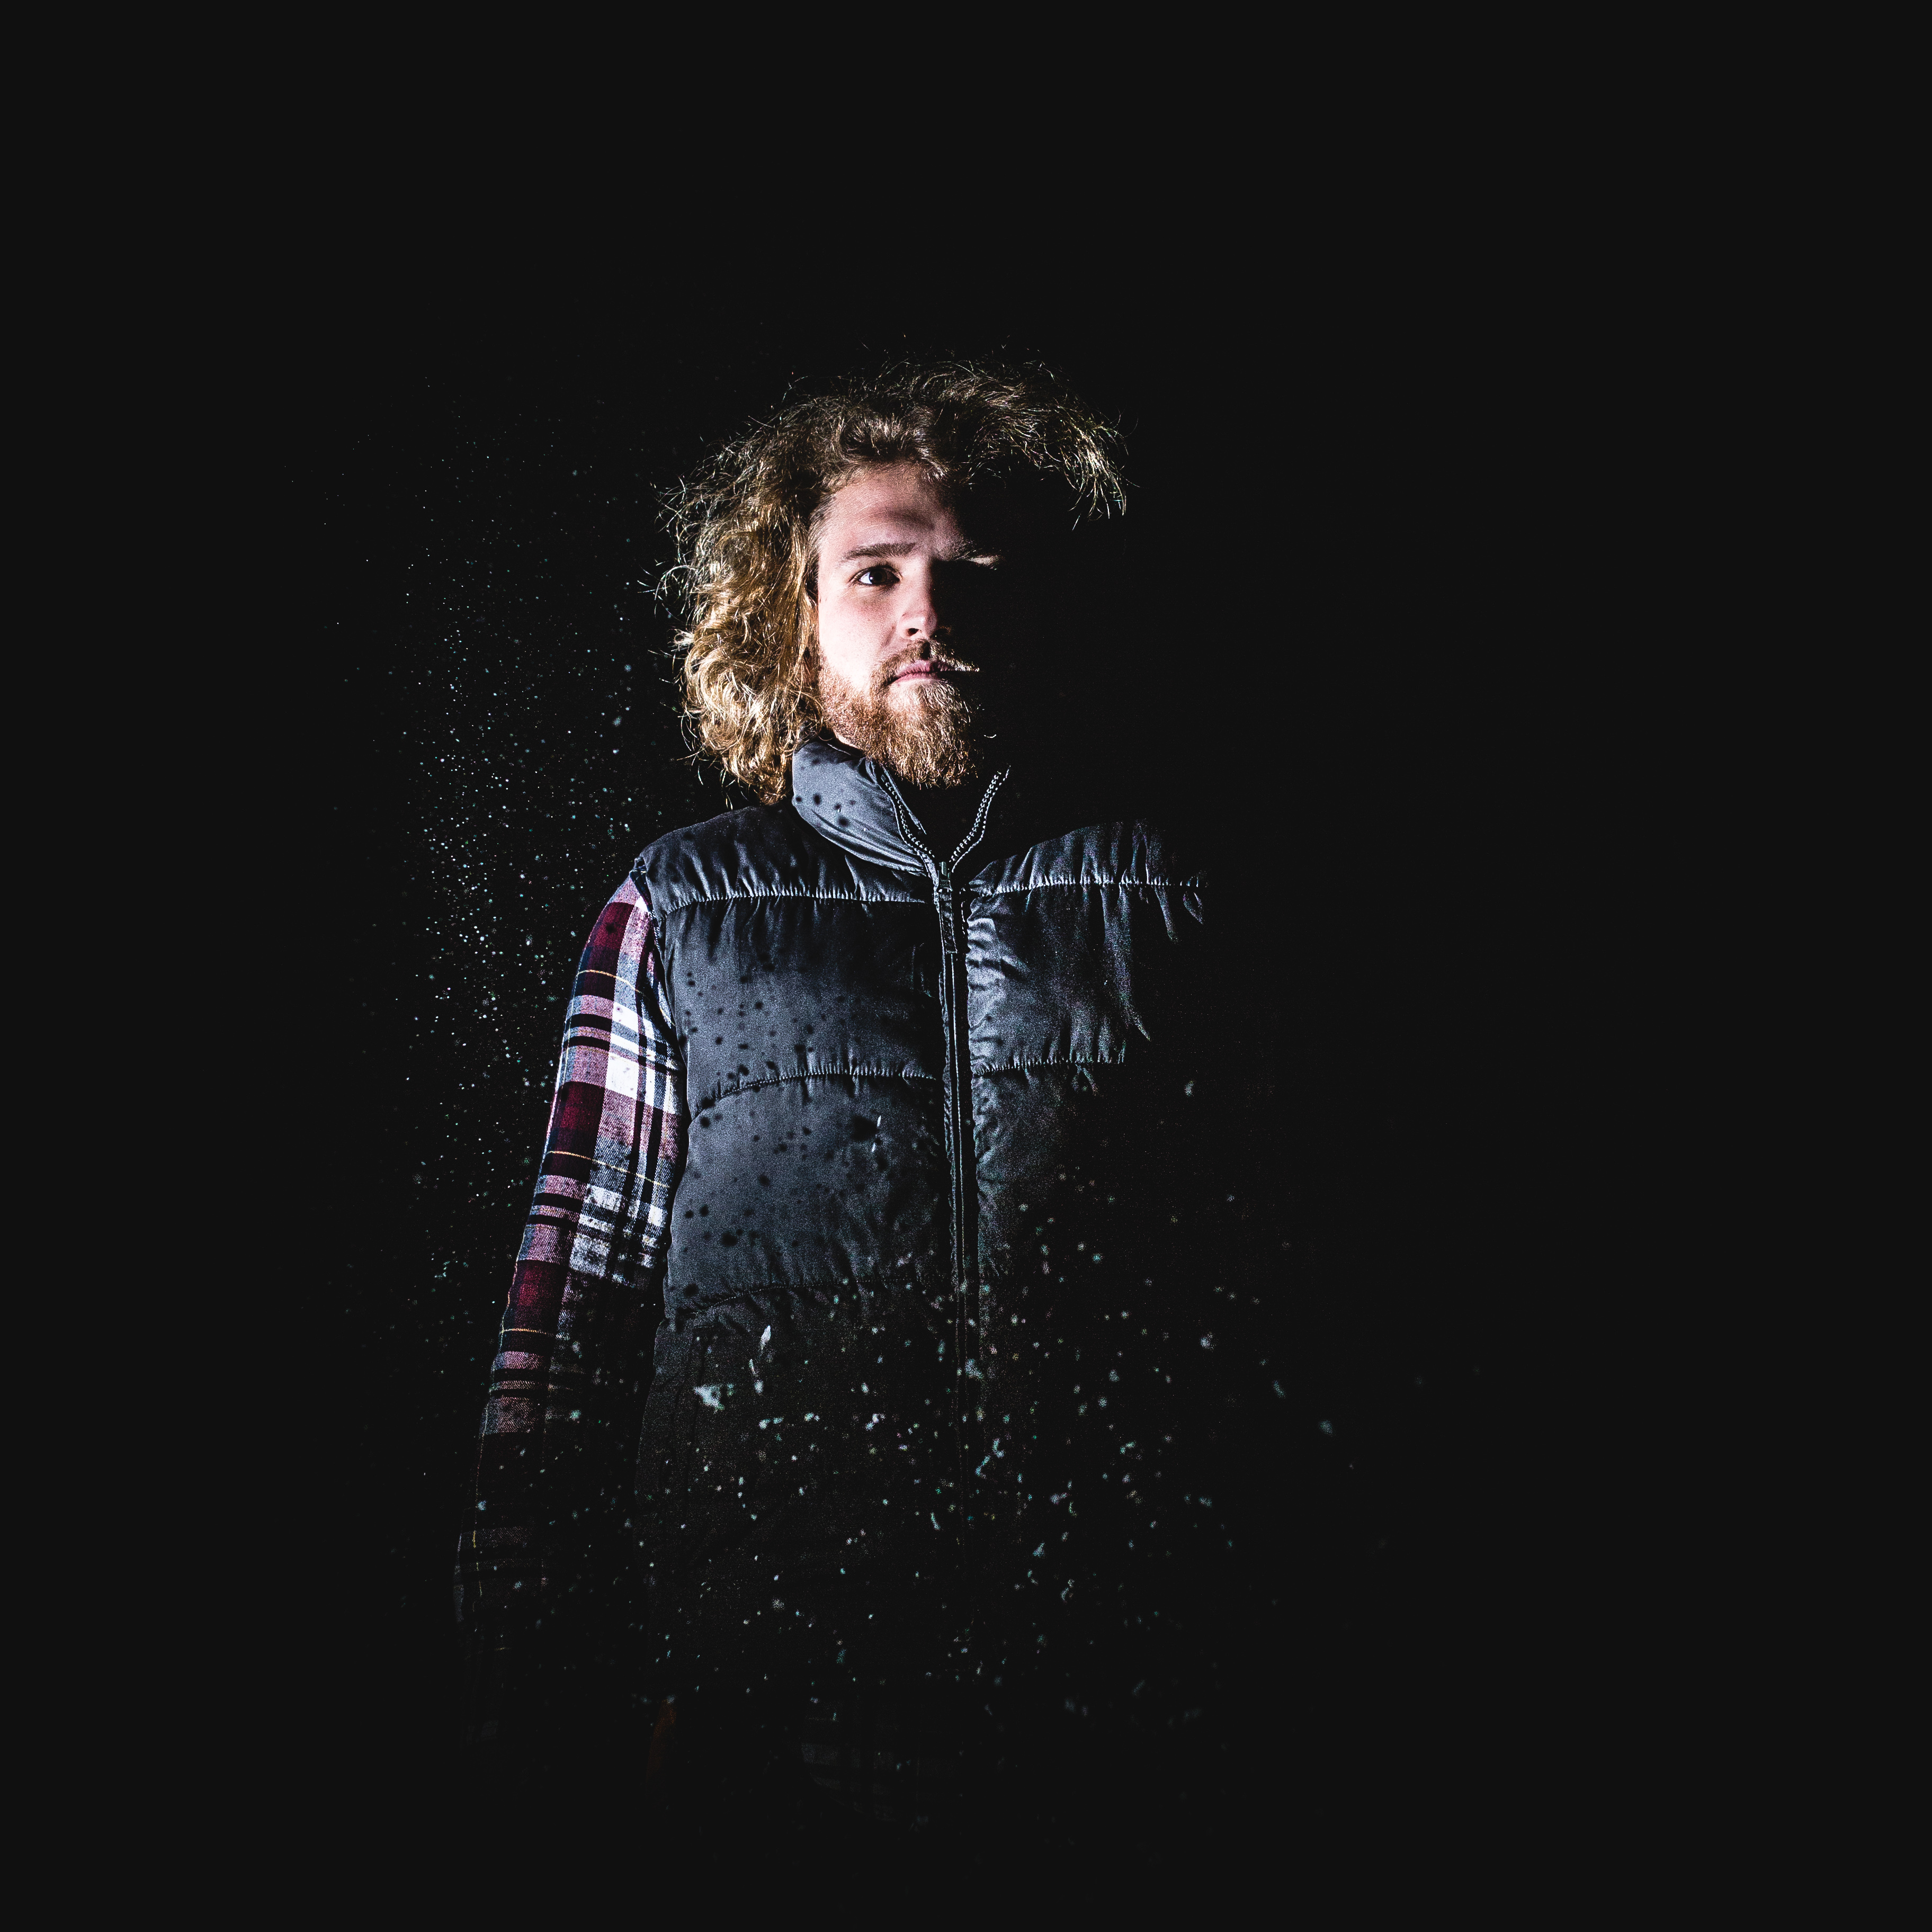
man, water, person, photography, wet, male, model, splash, darkness, black, beard, stage, photograph, guitarist, album cover